Ben Revere

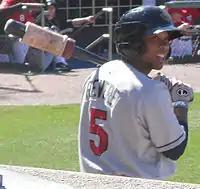
Revere on deck for Rochester Red Wings in April 2011

After his first-round selection, the Twins assigned Revere to the Gulf Coast League Twins, with whom he posted a .325 batting average (BA) in his first season of professional ball, and was named a 2007 Gulf Coast League Postseason All-Star. The following season with the Beloit Snappers of the Single-A Midwest League, Revere's batting average increased to .379 with 44 stolen bases and ten triples. He won several awards for his performance, including a Midwest League All-Star selection, Mid-season MVP, Postseason All-Star, Most Valuable Player, Prospect of the Year, and the Sherry Robertson Award as Twins' minor league player of the year. "Baseball America" placed him on their 2008 High-A All-Star team and called him the Twins' second best prospect, behind Aaron Hicks.